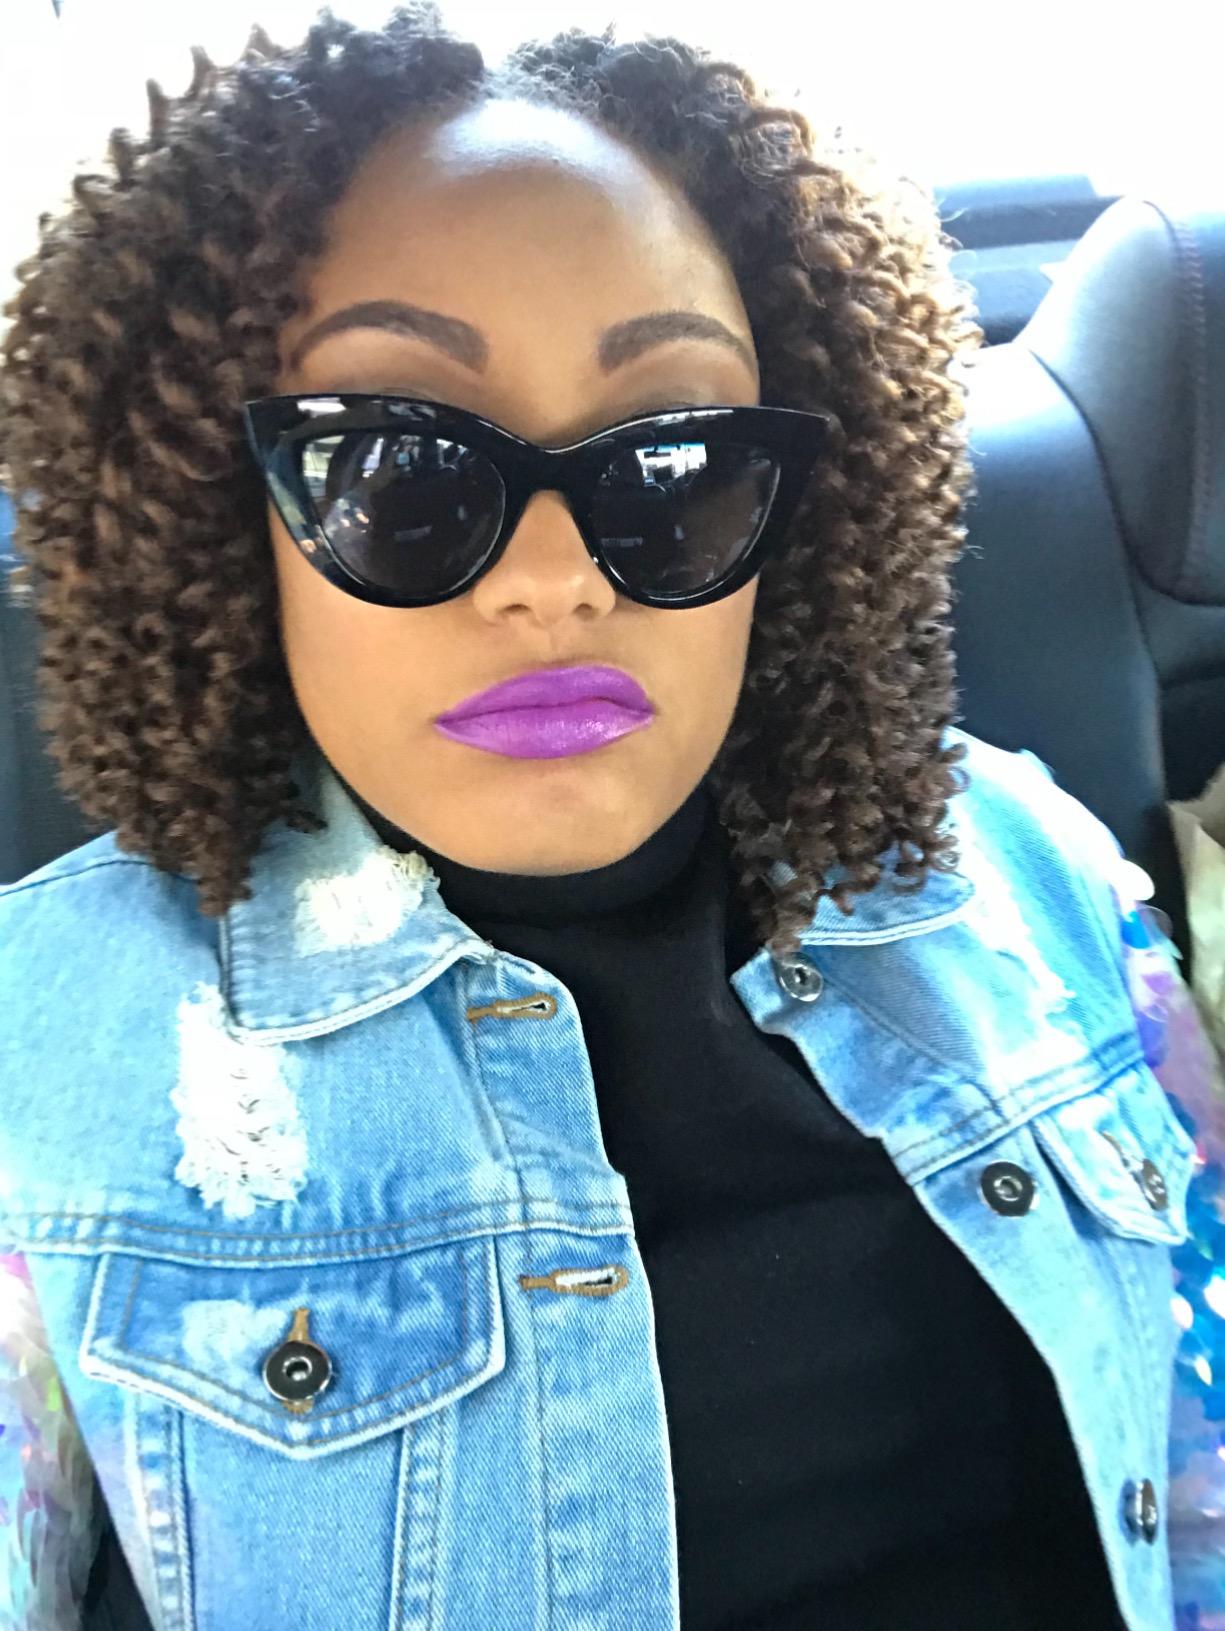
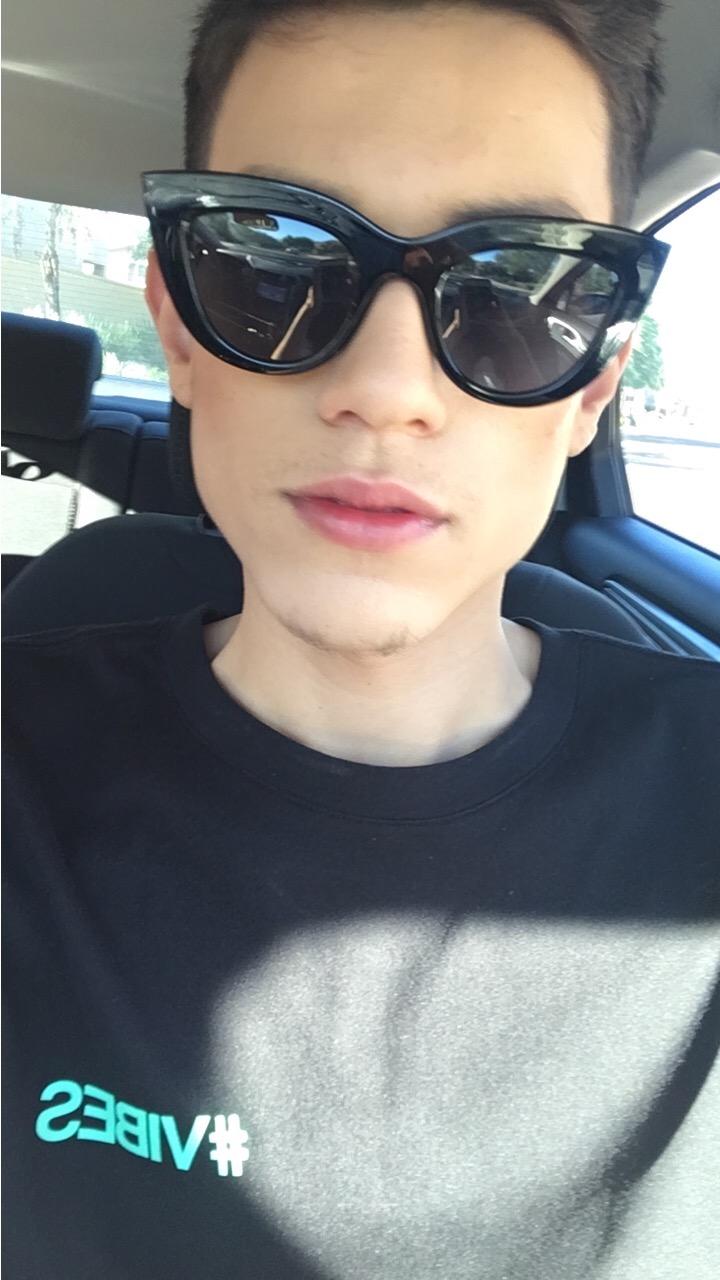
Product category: accessories_sunglasses
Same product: yes